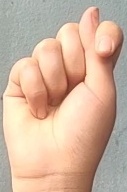
ASL sign: T